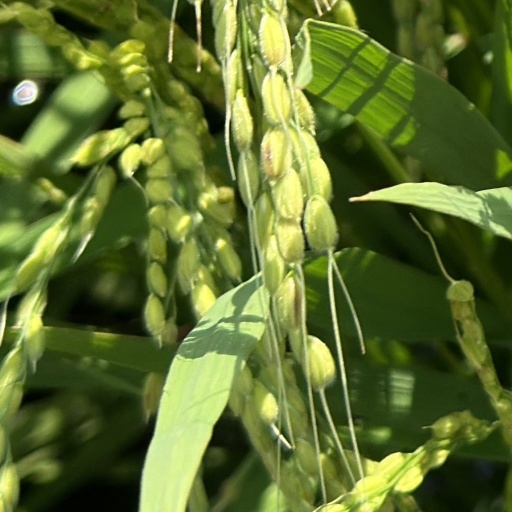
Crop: rice